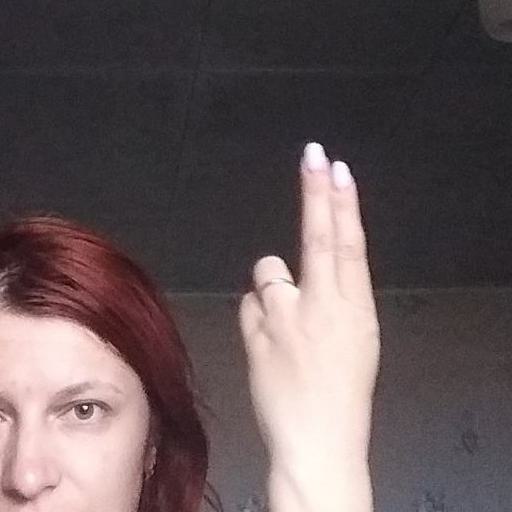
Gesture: two_up_inverted